Oriental Shorthair

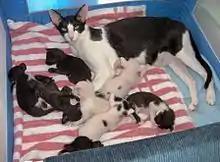
A bicolor Oriental mother with her litter of kittens

Conforming Oriental Shorthairs, like any of the Siamese type, have almond-shaped eyes and a wedge-shaped head with large ears. Their bodies are typically "sleek" but muscular.